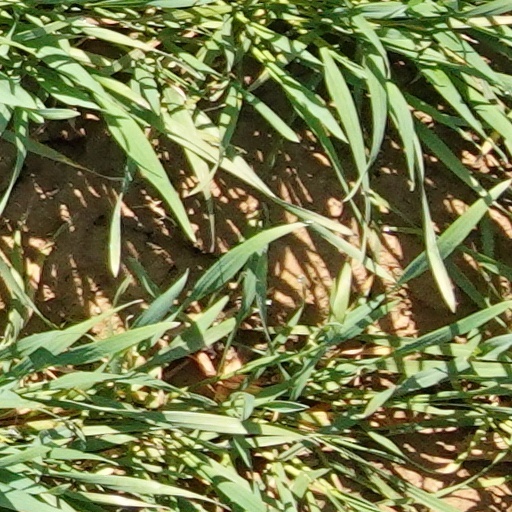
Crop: wheat